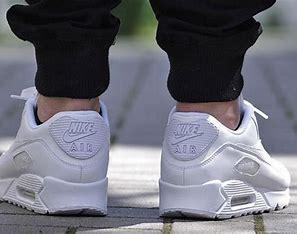
Brand: Nike
Model: Air Max 90 Leather